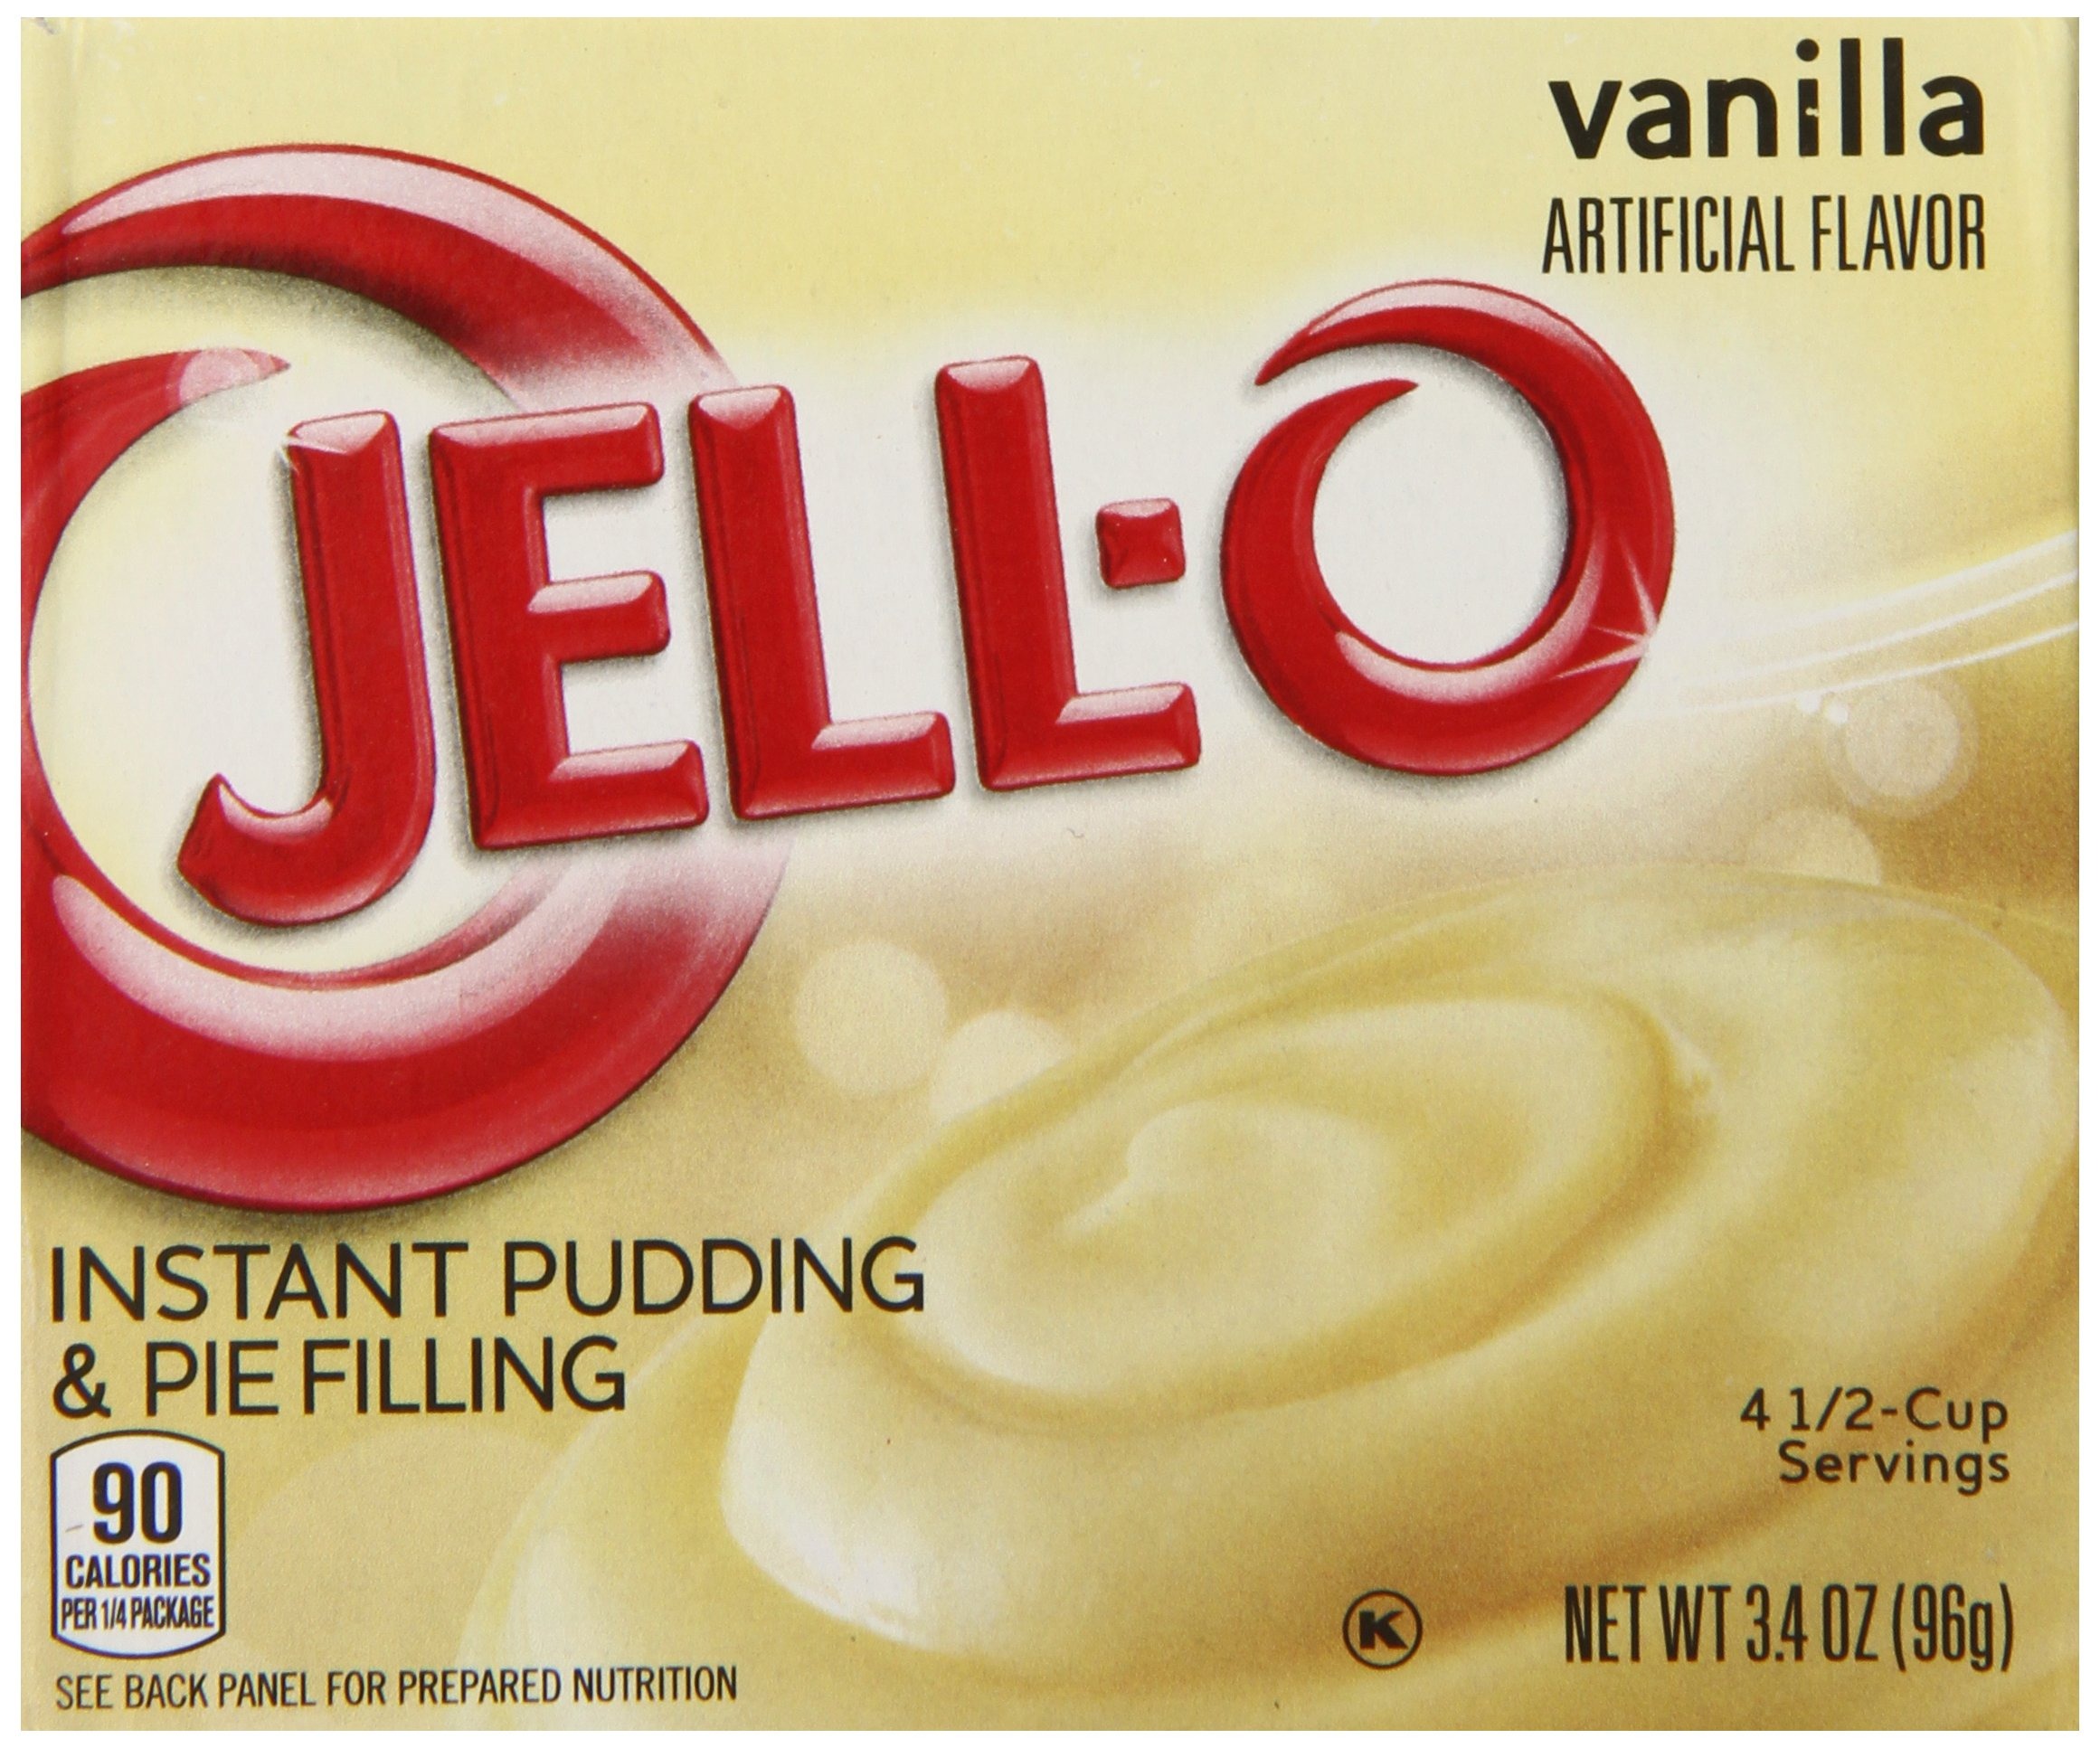
Item Name: Jell-O Vanilla, Instant Pudding & Pie Filling, 3.4 oz, 6 pk
Value: 20.4
Unit: Ounce

Price: 1.59